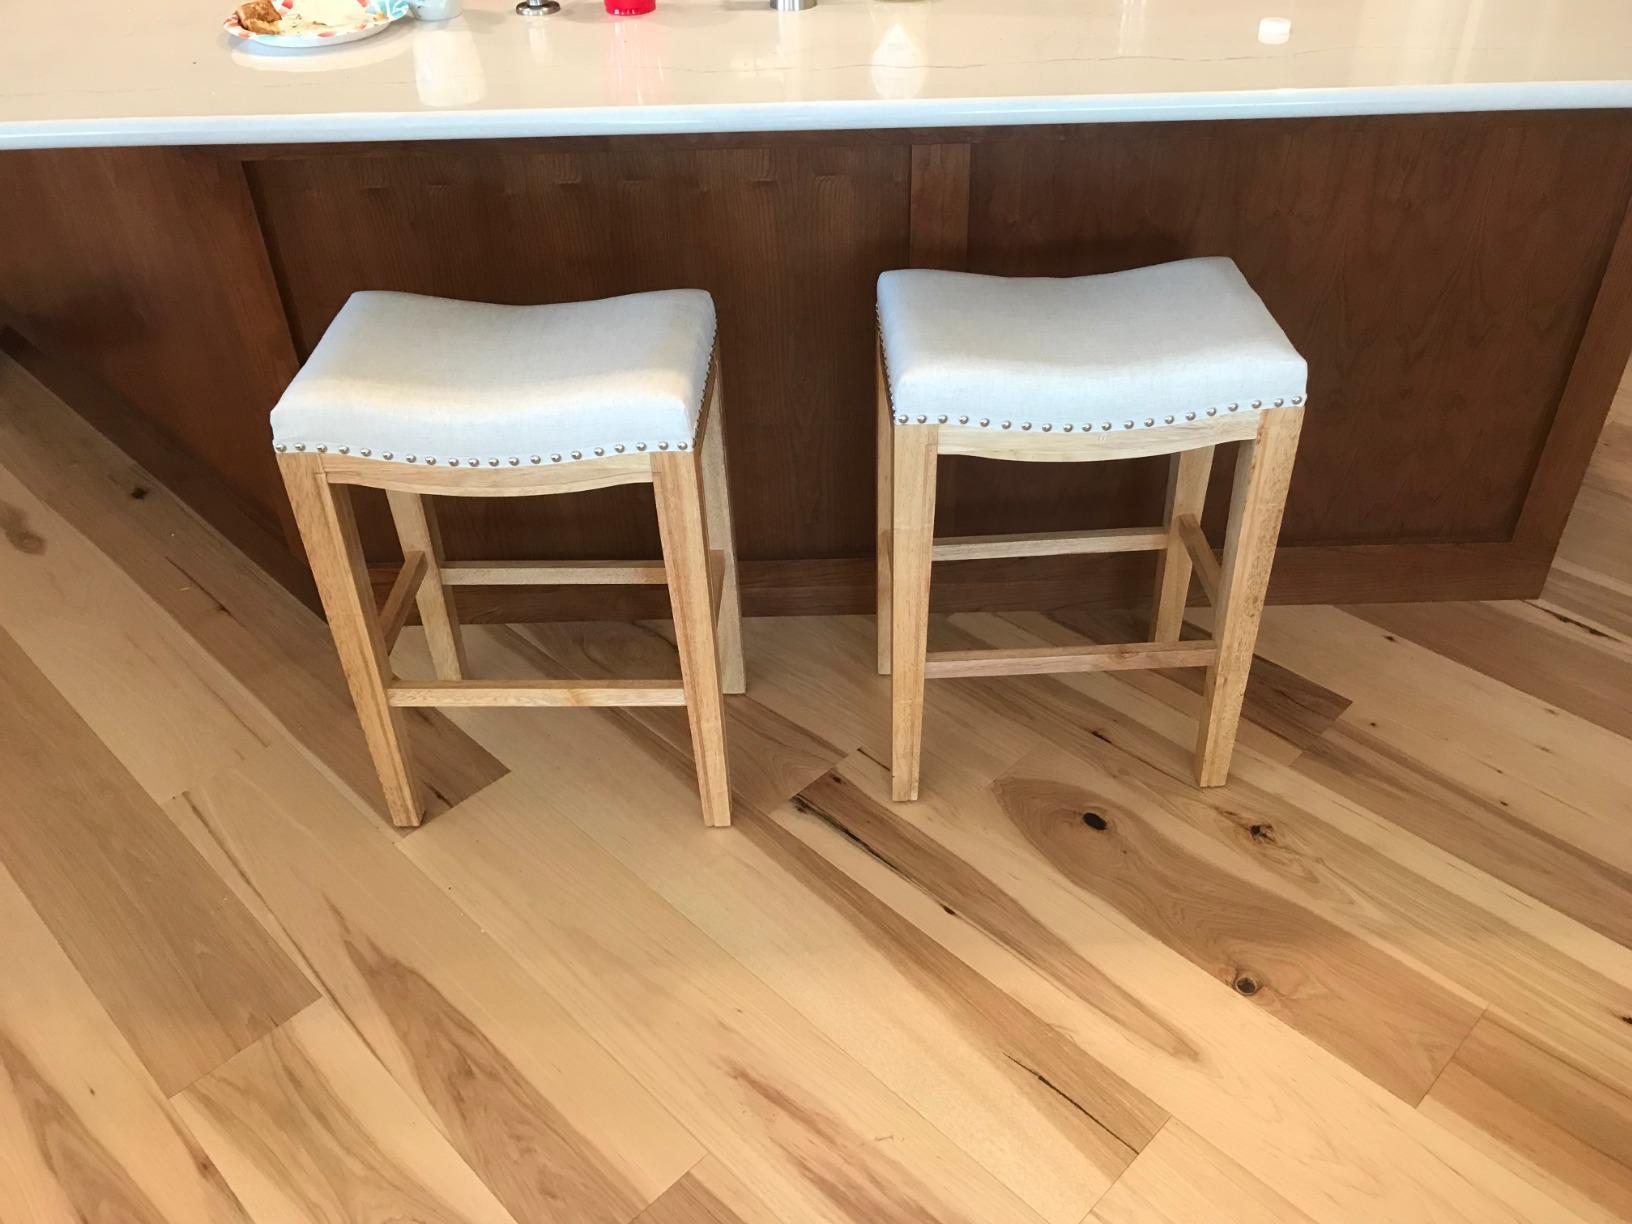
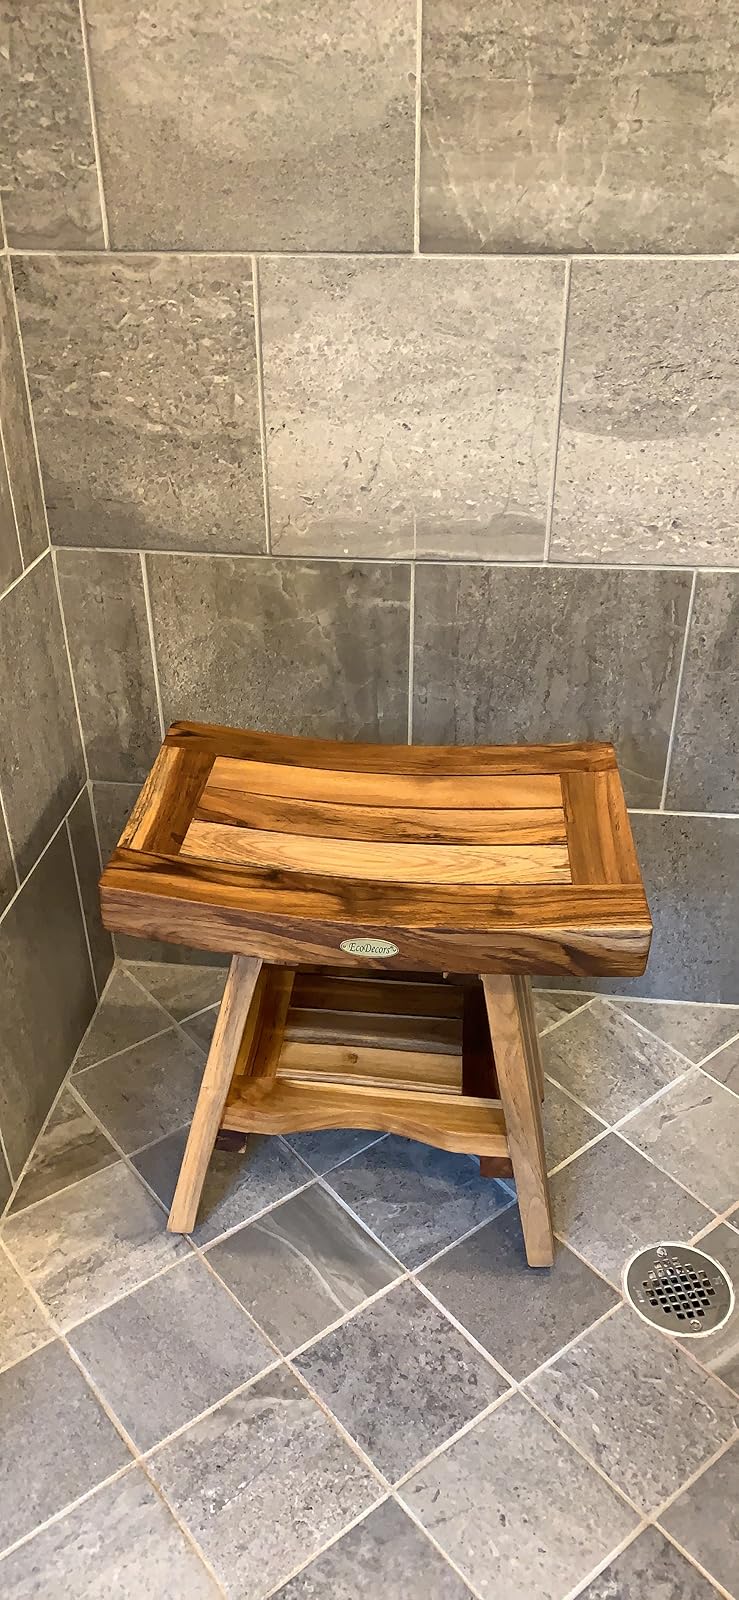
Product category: stool
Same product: no